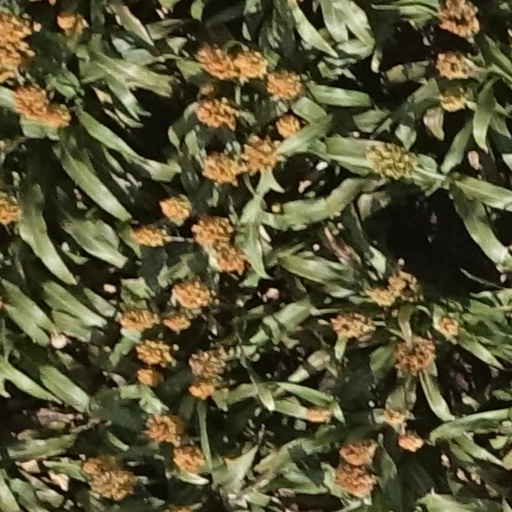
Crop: sorghum